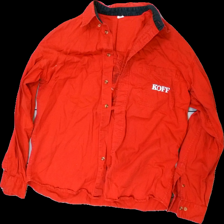
View: front
Type: Shirt
Category: Unisex
Brand: Not in the list
Brand text on label: Sinebrychoff
Colors: White, Red
Material: 80% cotton, 20% viscose
Pattern: Logo print
Cut: Regular
Size: L
Price range: 50-100
Recommended usage: Reuse
Comment: washed out